Bogor Botanical Gardens

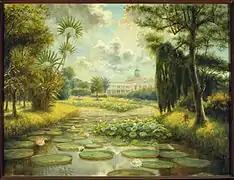
A painting of Buitenzorg Paleis by Max Fleischer in 1899.

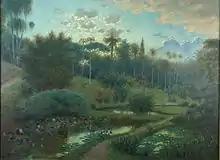
An oil painting depicting life on Buitenzorg Plantentuin in 1899.

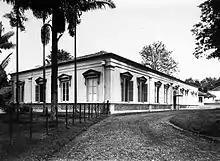
"Zoologisch Museum en Laboratorium" built in 1901, now Bogor Zoology Museum.

When the Anglo-Dutch Treaty came into effect, the Netherlands in 1816 sent a ship with officials to resume control of the colony. Among those on board was the German-born botanist Caspar Georg Carl Reinwardt, who was appointed as head of agriculture, arts and science of the colony. A year later he proposed the establishment of a botanical garden, a move which was supported by Governor-General Van der Capellen. The garden was officially founded on May 18, 1817, next to the palace grounds through a collaboration with two botanists, William Kent from Holland and James Hooper from Kew. The garden was established as ('National Botanical Garden'). He became its first director for five years and gathered plants and seeds of economic potential from all over the archipelago for cultivation. Much of his taxonomic work was catalogued by his successor Carl Ludwig Blume in 1823, who recorded 914 plants in the garden.